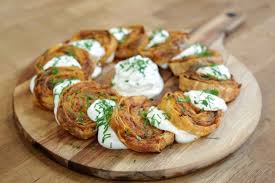
Yemek: borek